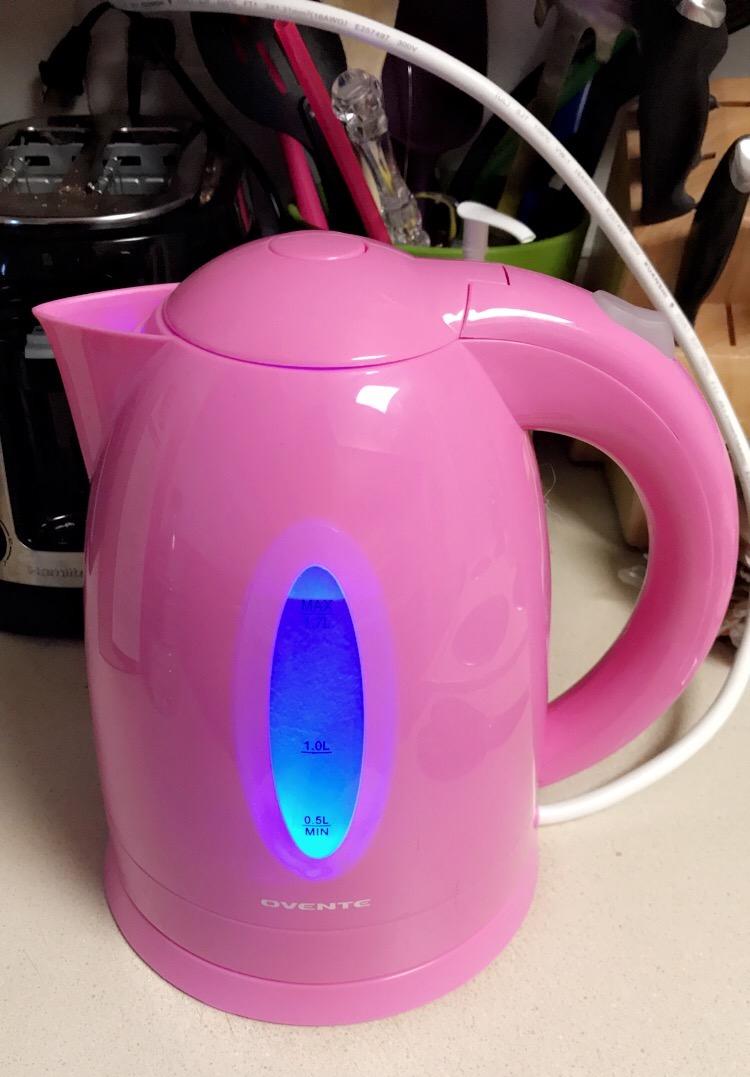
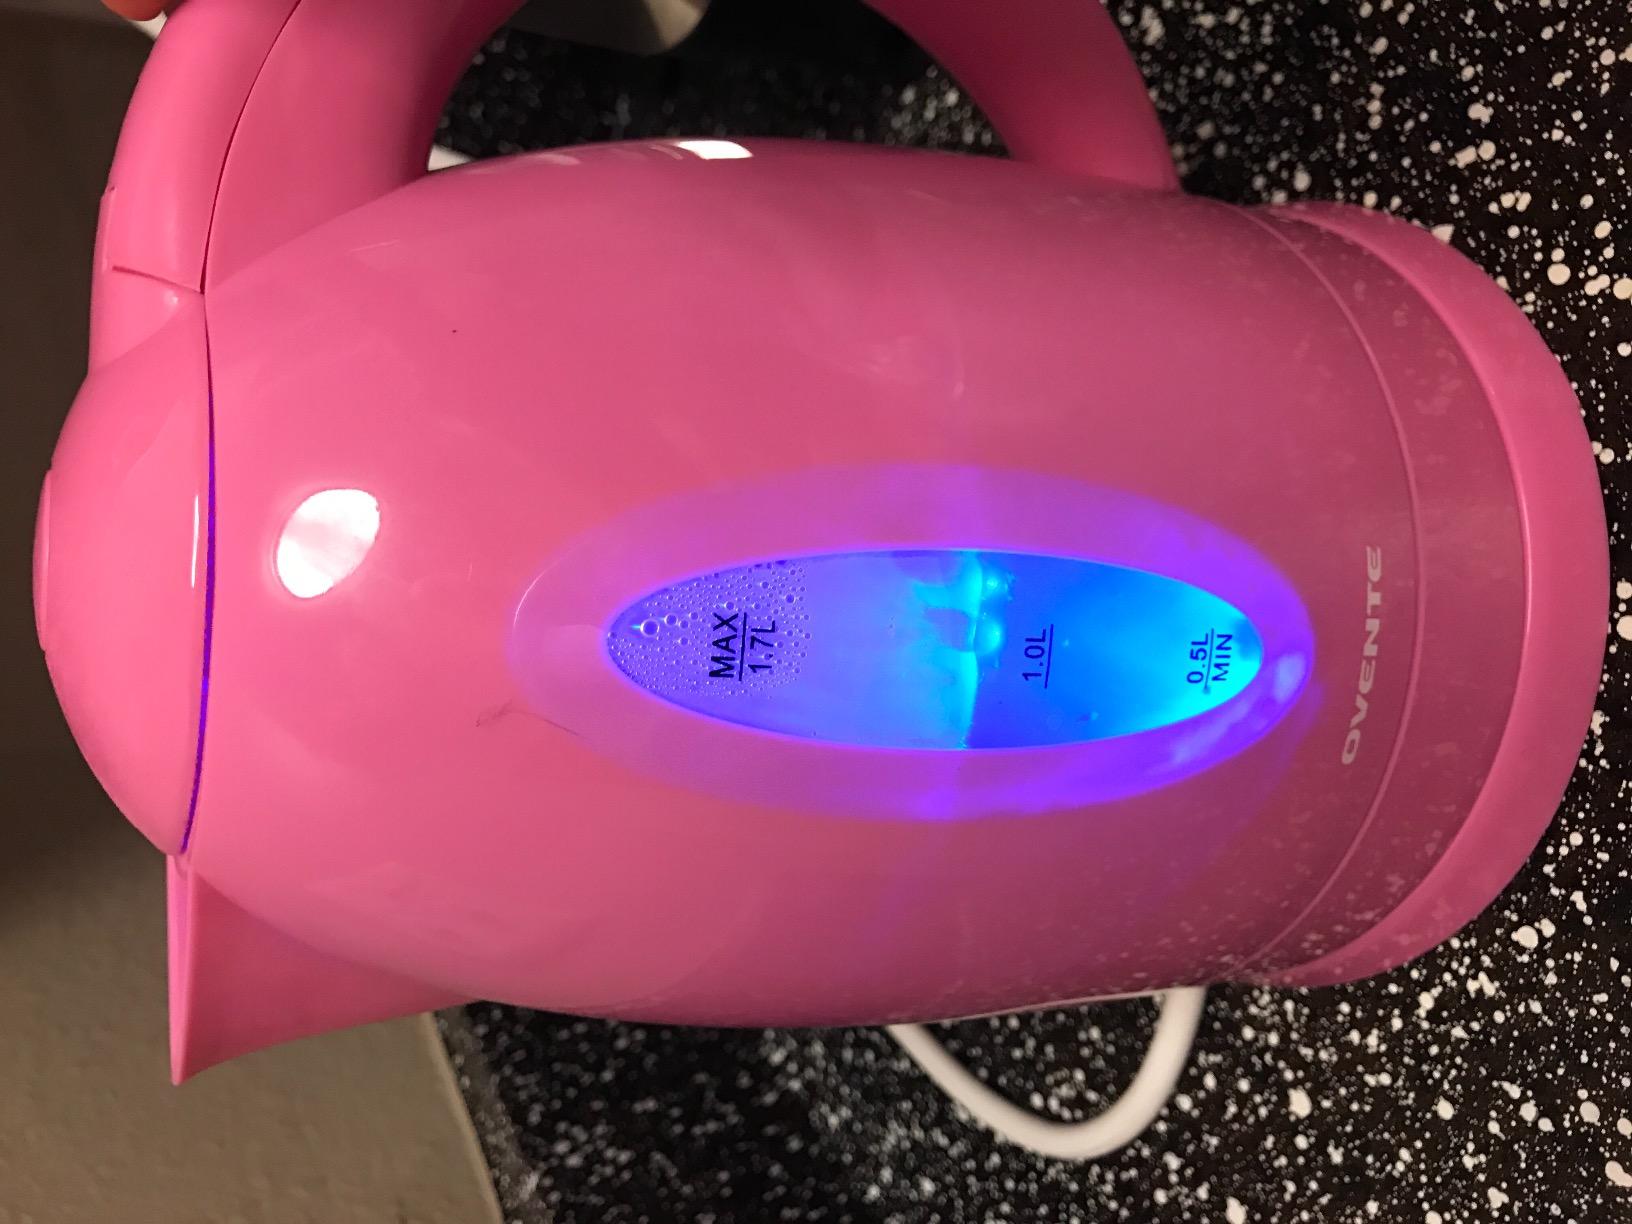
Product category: items_kettle
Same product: yes